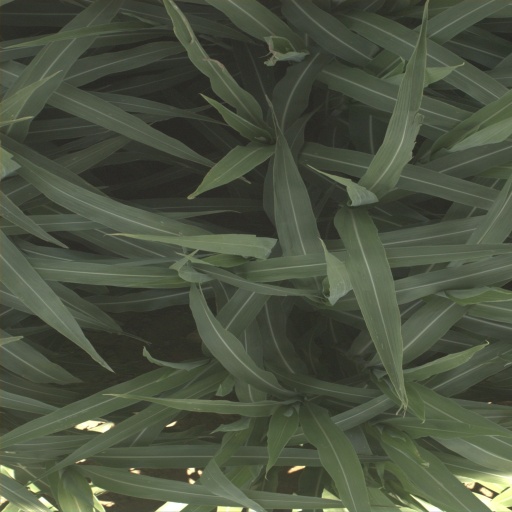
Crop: sorghum